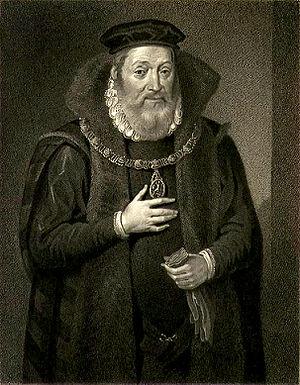
Marie Iʳᵉ d’Écosse, née Marie Stuart le 8 décembre 1542 et morte exécutée le 8 février 1587, est souveraine du royaume d’Écosse du 14 décembre 1542 au 24 juillet 1567 et reine de France du 10 juillet 1559 au 5 décembre 1560.
Cet article donne la liste des héritiers successifs du trône d'Écosse depuis l'avènement de David Iᵉʳ en 1124 jusqu'à l'Acte d'Union de 1707. Contrairement à d'autres monarchies, les règles de succession n'ont pas inclus la loi salique, mais les droits des femmes n'ont cependant pas toujours été respectés. Les héritiers mâles ont porté le titre de duc de Rothesay, créé en 1398 sur décision du roi Robert III en faveur du premier descendant mâle du monarque, qui est aujourd'hui porté par les héritiers du trône britannique.
James Hamilton, duc de Châtellerault et deuxième comte d'Arran est un noble écossais.